Amy Johnson

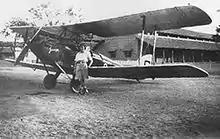
Amy Johnson and "Jason" in Jhansi, India in May 1930

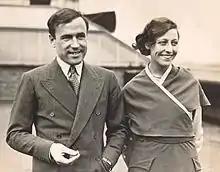
Amy Johnson and Jim Mollison were married on 29 July 1932

In July 1933, Johnson and Mollison attempted to fly the de Havilland DH.84 Dragon I "G-ACCV", named "Seafarer", nonstop from Pendine Sands, South Wales, heading to Floyd Bennett Field in Brooklyn, New York. They hoped to then fly "Seafarer" to Baghdad in an attempt to gain the record for a non-stop long-distance flight. Running low on fuel and flying in the dark, the pair made the decision to land short of New York. Spotting the lights of Bridgeport Municipal Airport (now Sikorsky Memorial Airport in Stratford, Connecticut) they circled it five times before crash landing some distance outside the field in a drainage ditch. Both were thrown from the aircraft but suffered only cuts and gashes. After recuperating, the pair were feted by New York society and received a ticker tape parade down Wall Street.